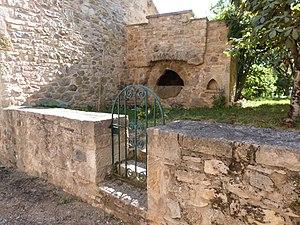
Four à pain à Vaureilles
Vaureilles est une commune française située dans le département de l'Aveyron, en région Occitanie.